Royal Mile

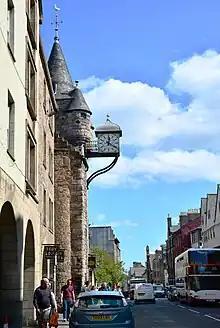
Canongate Tollbooth Clock

The whole south side of buildings from St Giles to the Tron Kirk had to be rebuilt or refaced in the 1820s following the Great Edinburgh Fire of 1824. This was done in a Georgian style, stepping down the hill.